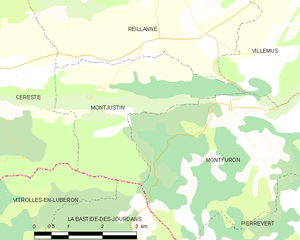
Carte des communes françaises: Montjustin
Montjustin est une commune française, située dans le département des Alpes-de-Haute-Provence en région Provence-Alpes-Côte d'Azur.